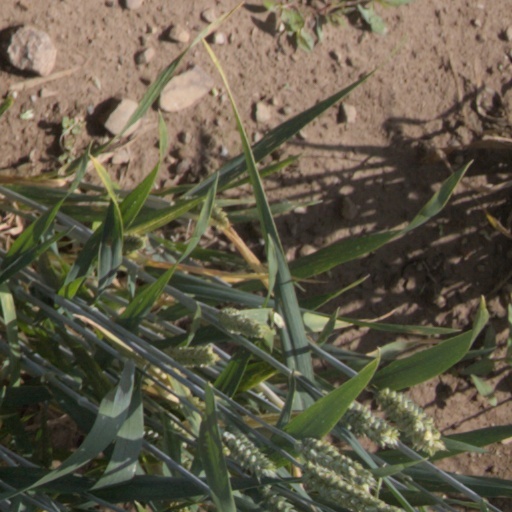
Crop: wheat